Senator (1898 ship)

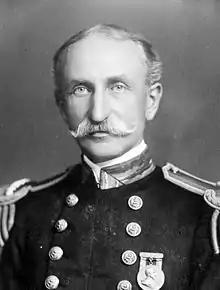
Admiral Bradley A. Fiske, the ship's namesake

For the next six years, through 1906, "Senator" was one of the first ships to reach Nome in the Spring, typically around mid-June, and one of the last to return south in the Fall, typically arriving in Seattle in early November. She normally completed five round-trips per season, but in 1904 completed six. These trips usually included a stop at St. Michael, the port which serviced steamer travel up the Yukon River. Most of the sailings were relatively uneventful. This was not the case when the ship departed Seattle for Nome on June 1, 1902 with 260 passengers aboard. When the ship arrived at Nome on June 11, a young man from Ohio was found to have smallpox. The quarantine officer ordered to ship to Egg Island near St. Michael, Alaska, where the passengers were debarked for a two-week stay in tents. "Senator" left her passengers there and sailed back to Port Townsend, Washington, arriving July 3, 1902, without passengers since the ship would have to be fumigated and the crew quarantined on arrival.